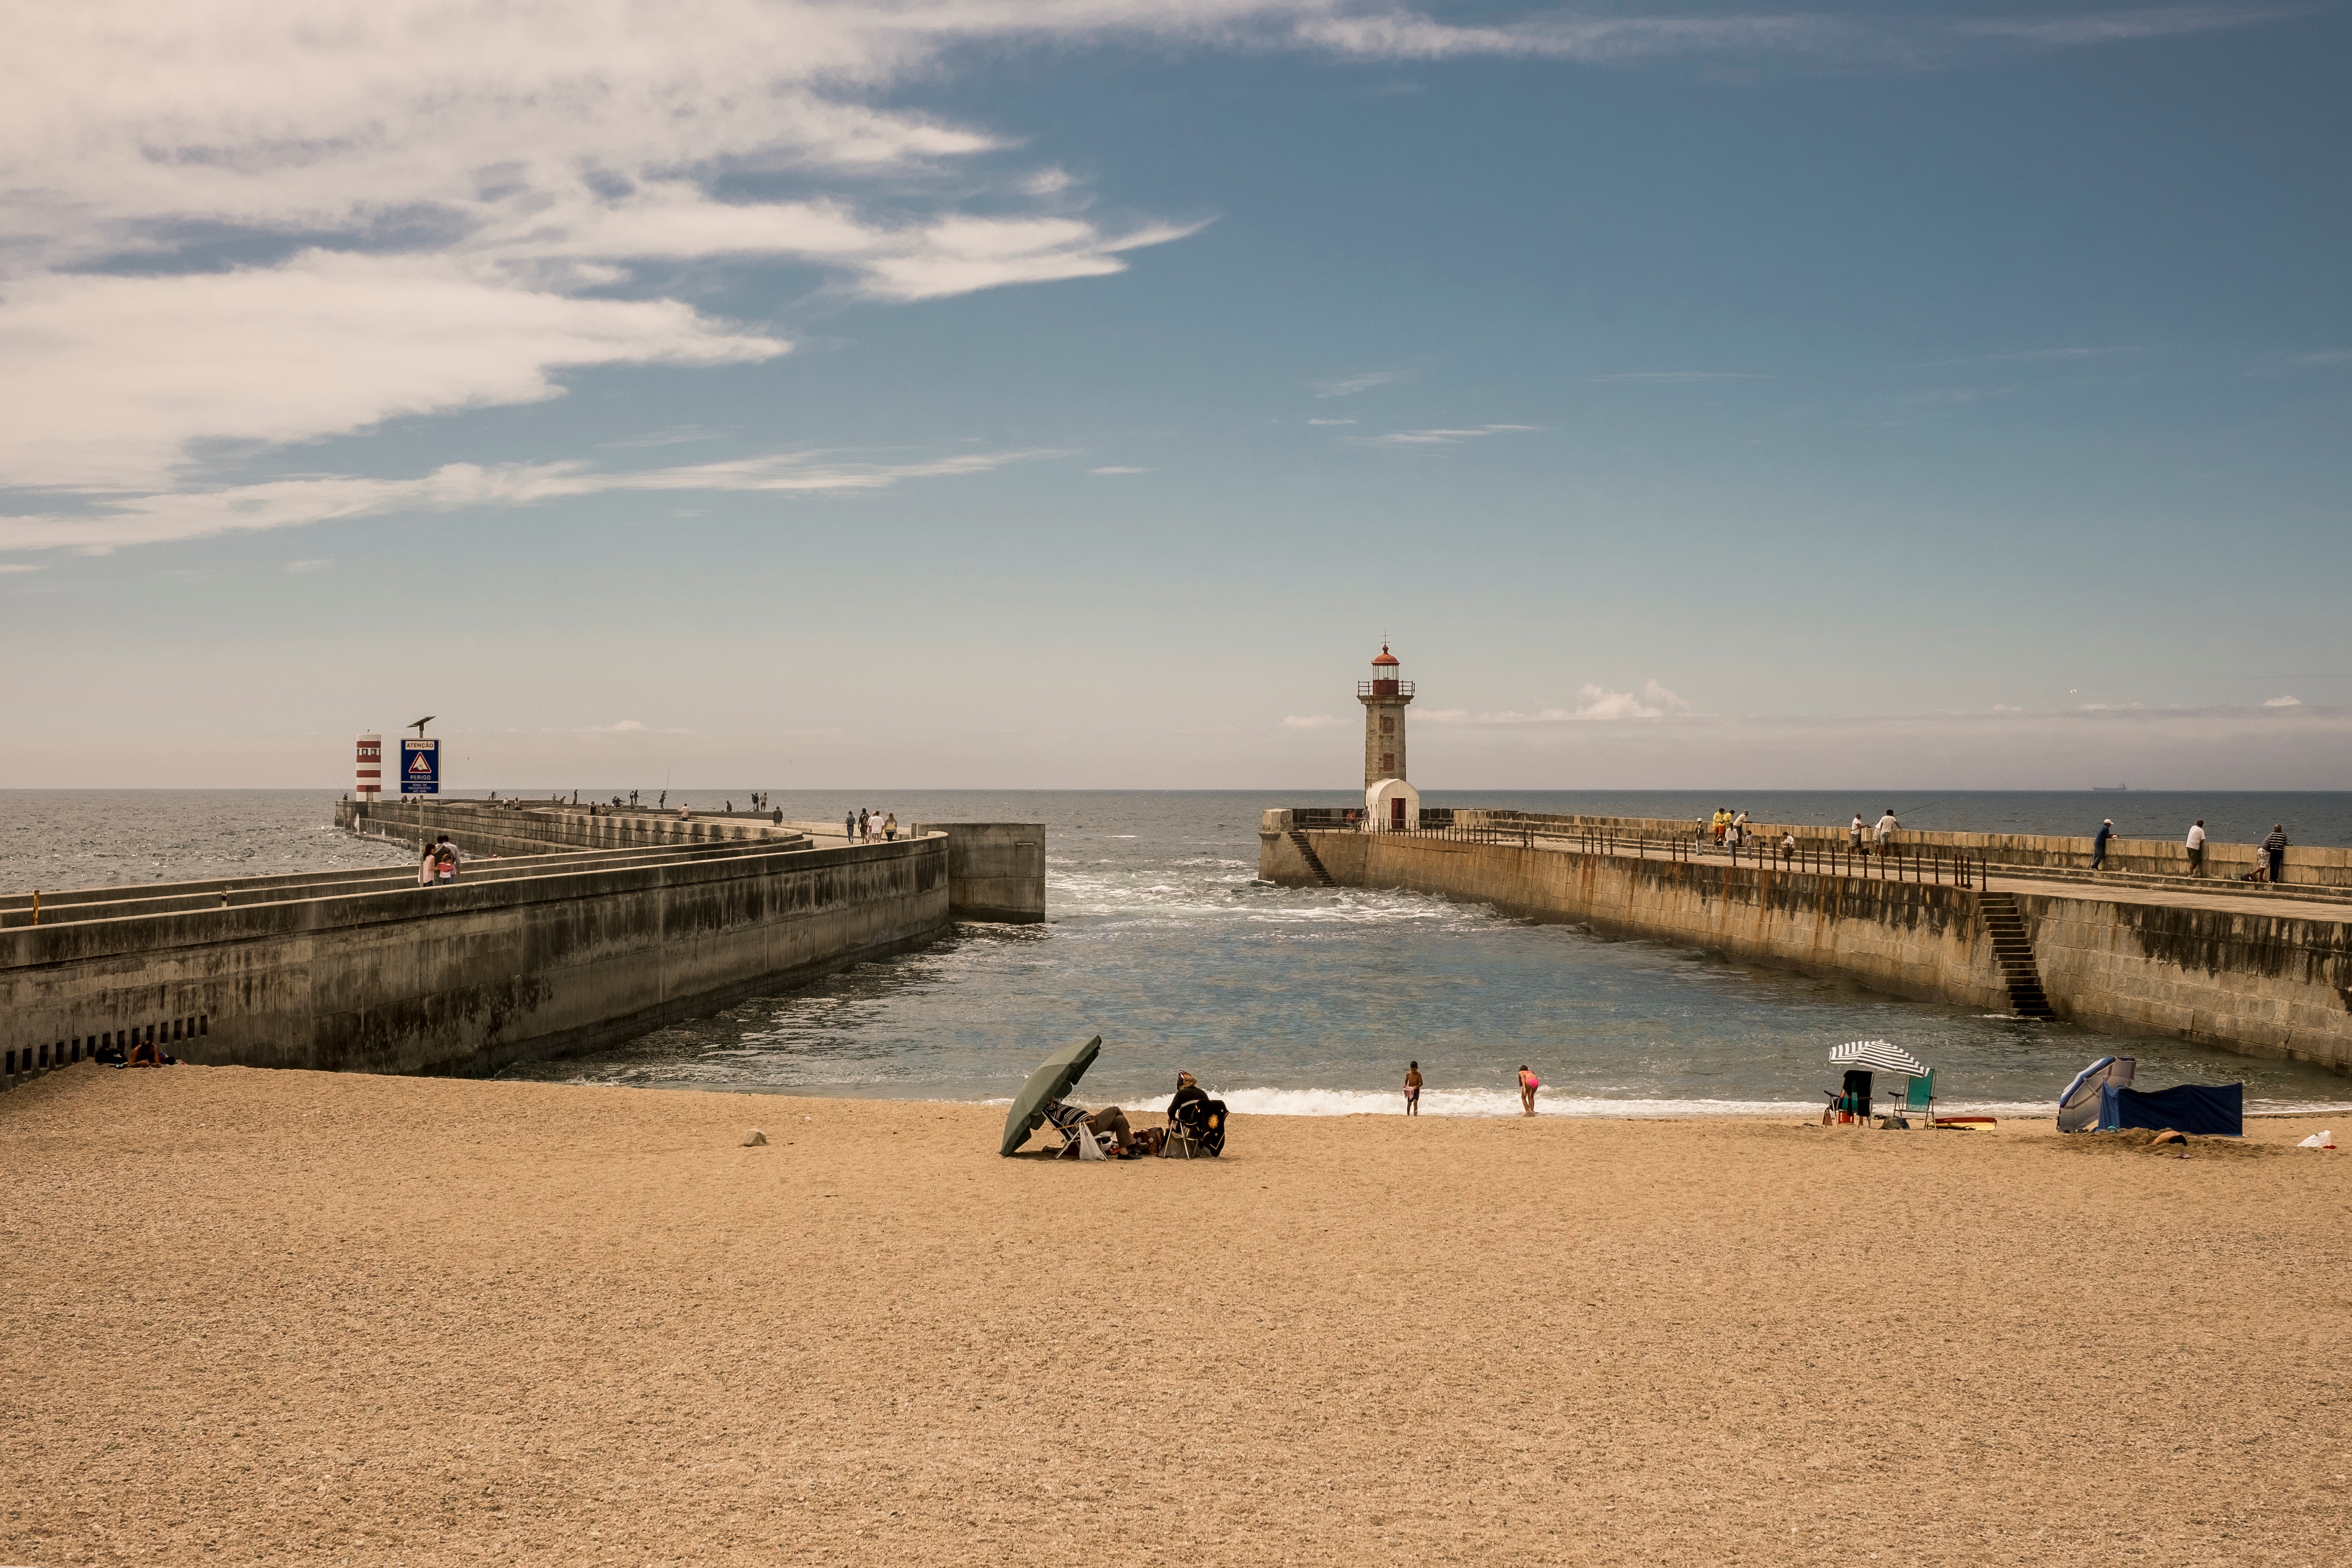
beach, sea, coast, sand, ocean, horizon, boardwalk, morning, shore, wave, dawn, pier, walkway, dusk, tower, bay, body of water, breakwater